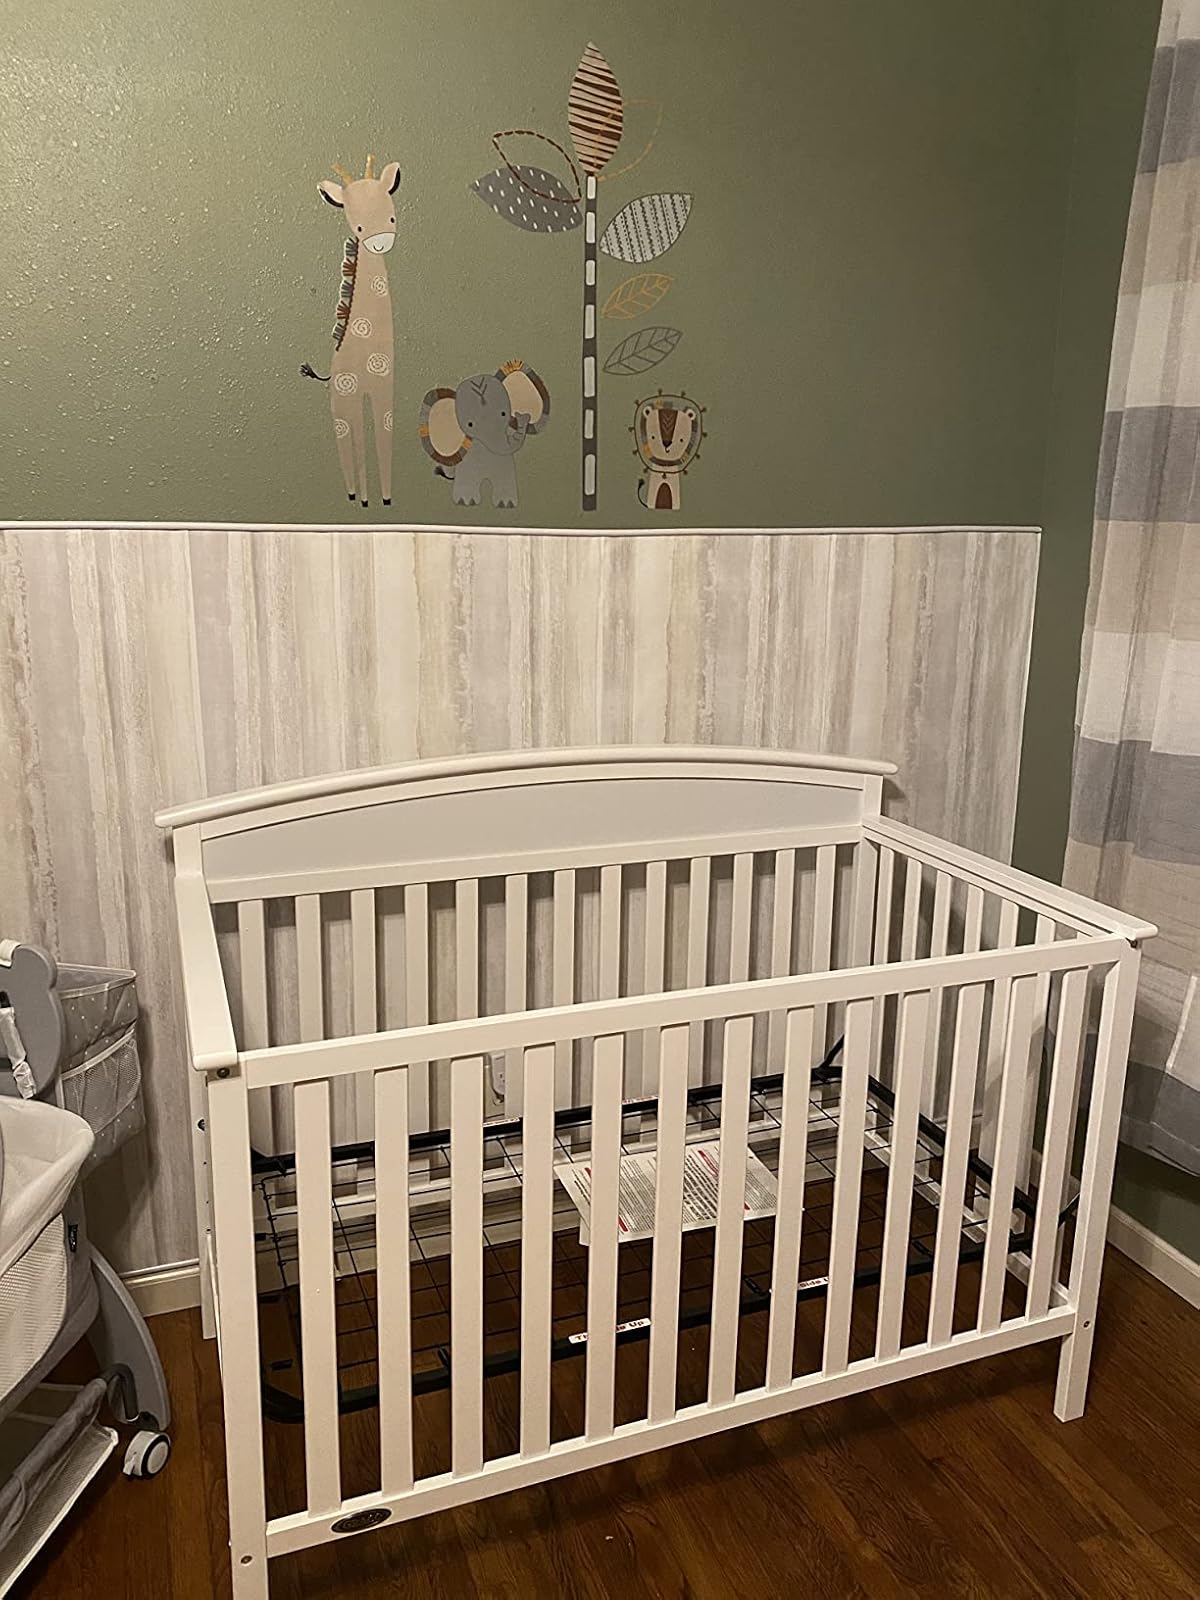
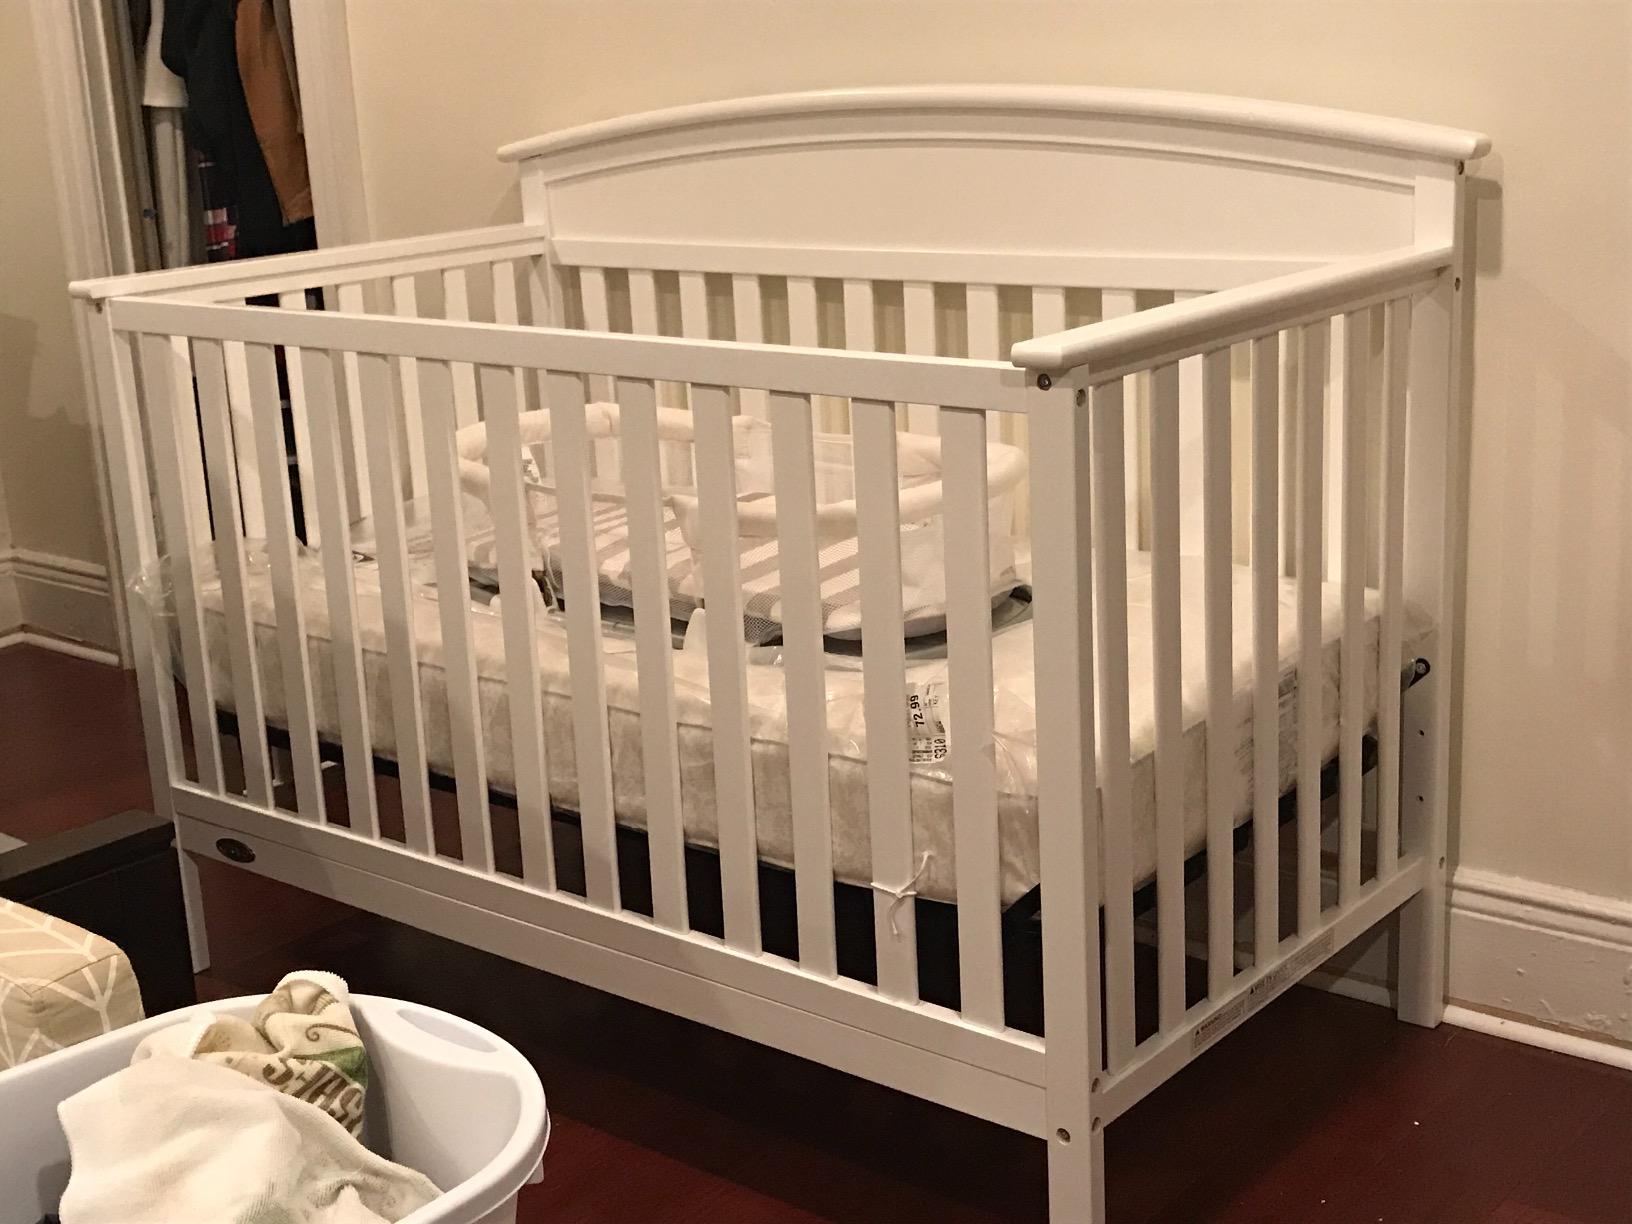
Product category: products_crib
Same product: yes